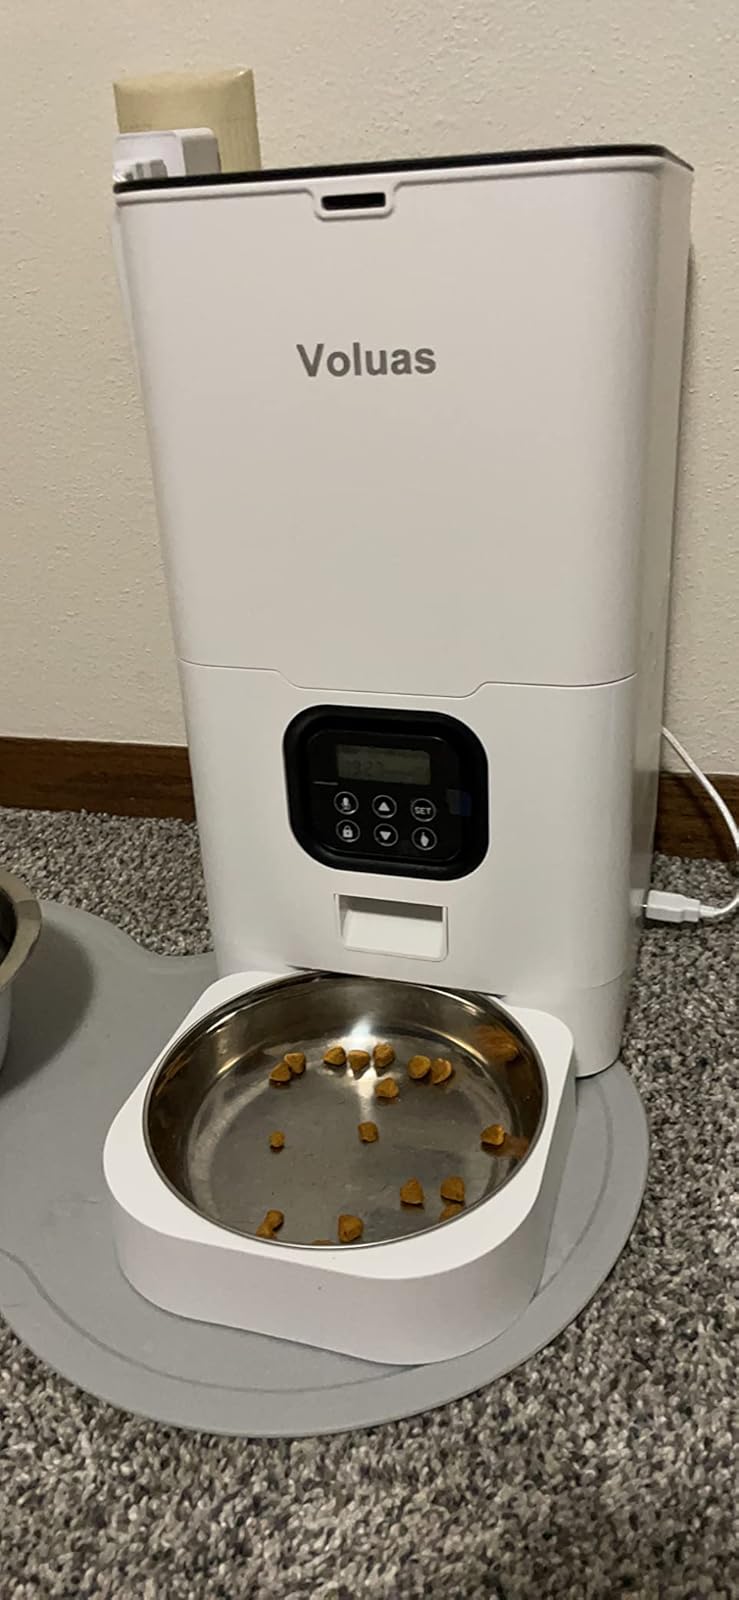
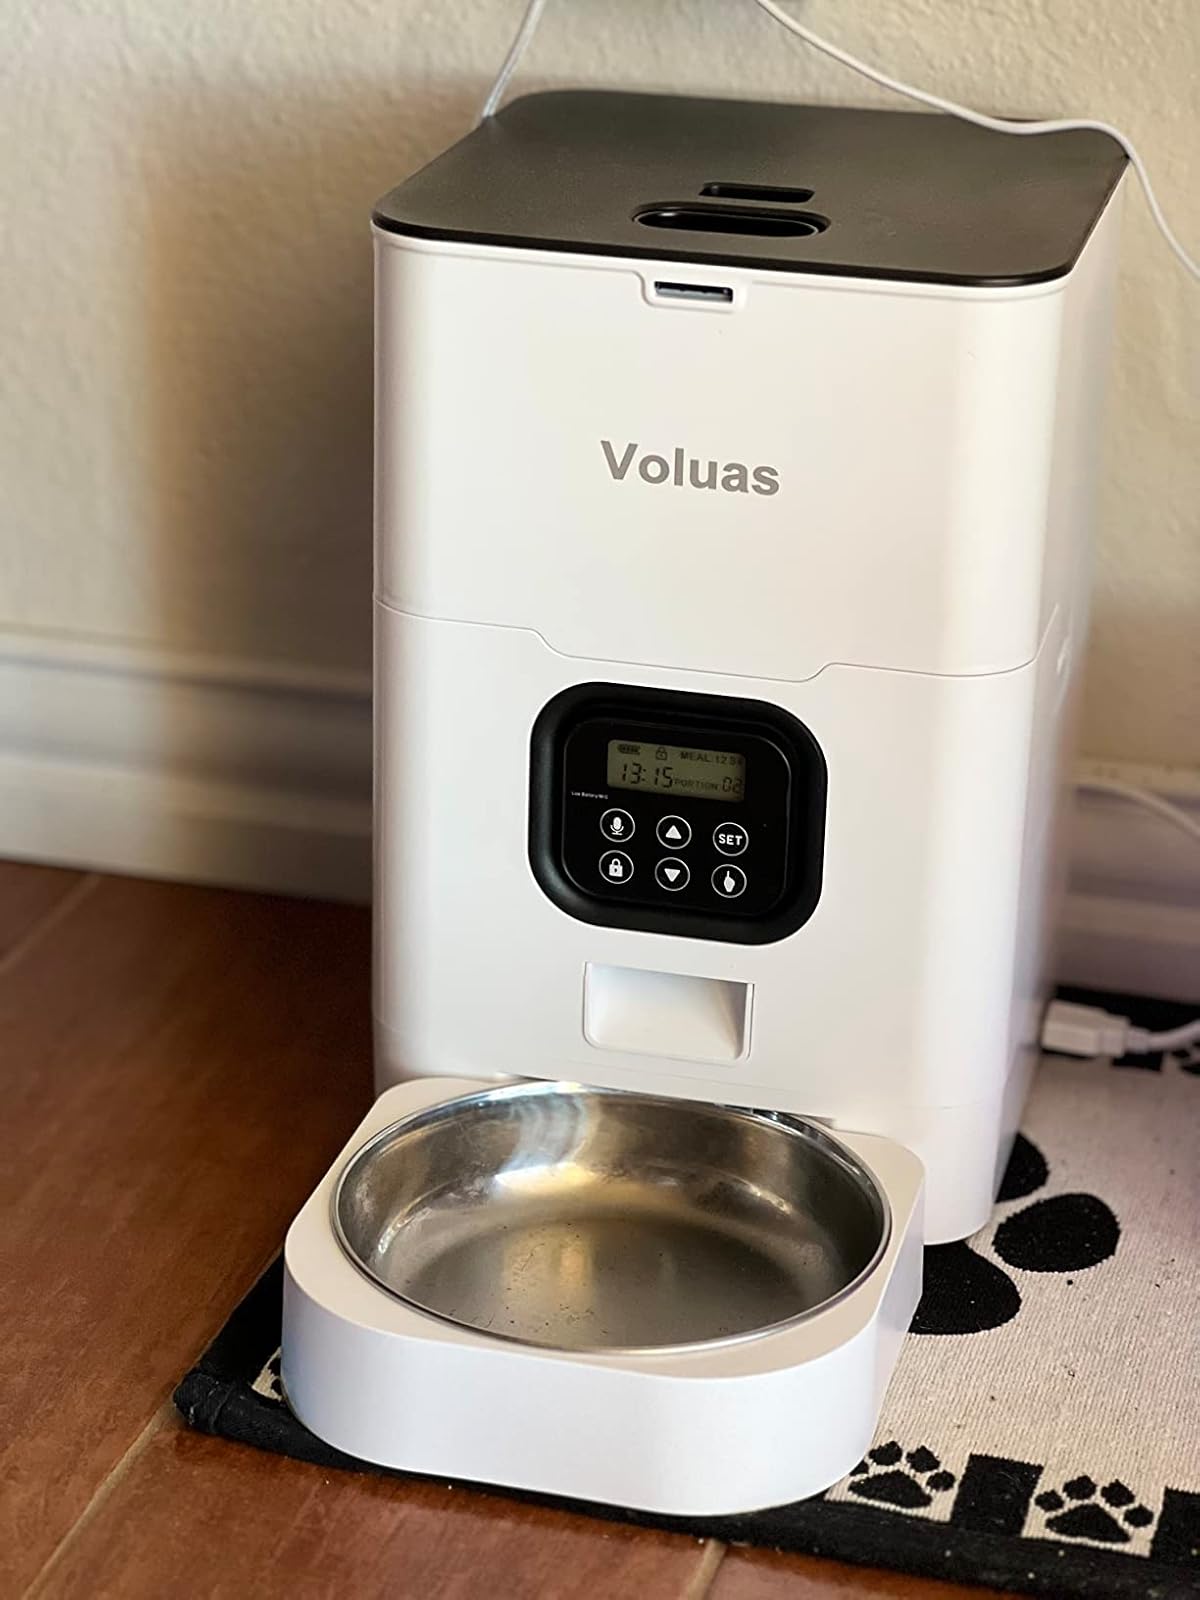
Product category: items_feeder
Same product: yes